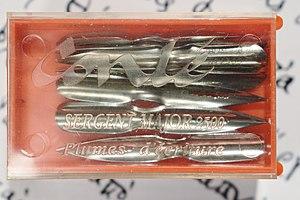
La plume Sergent-Major est une plume métallique utilisée dans les écoles françaises pour l'apprentissage de l'écriture à la fin du XIXᵉ siècle et jusqu'aux années 1970. Comme celui de ses corollaires, le porte-plume, l'encrier de porcelaine blanche et l'encre violette, son nom évoque les bancs de l'école républicaine, ou privée, gratuite ou payée, laïque ou confesionnelle, et obligatoire.
Conté ou Conté à Paris est une entreprise fondée en France en 1795 qui fabrique des crayons de couleur et graphite ainsi que différents autres outils pour le dessin, dont un des plus célèbres est le carré Conté.